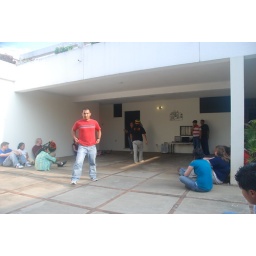
NCU team rehearsing at the Amsler home in the car port.